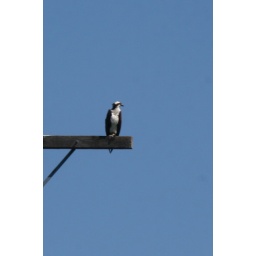
The male kept watch over the nest while the female fished.